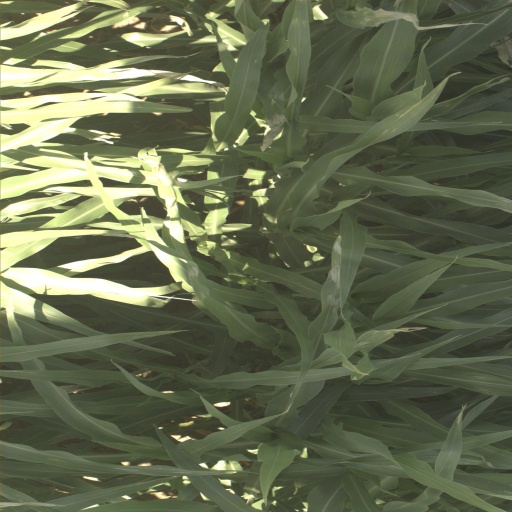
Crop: sorghum